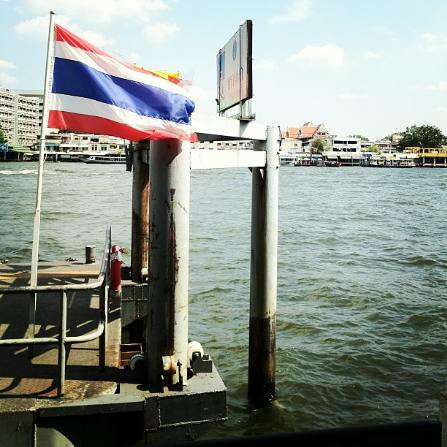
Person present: No